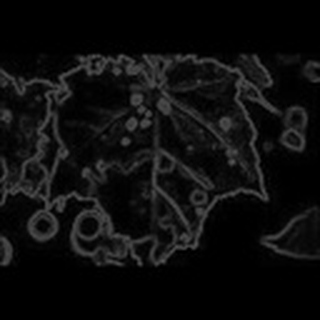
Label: cotton_target_spot